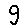
Label: 9